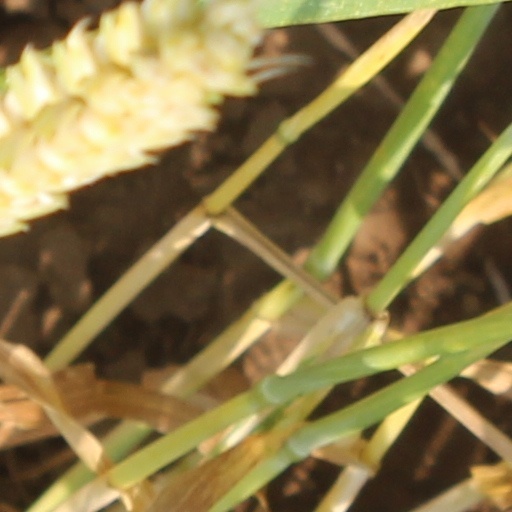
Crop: wheat